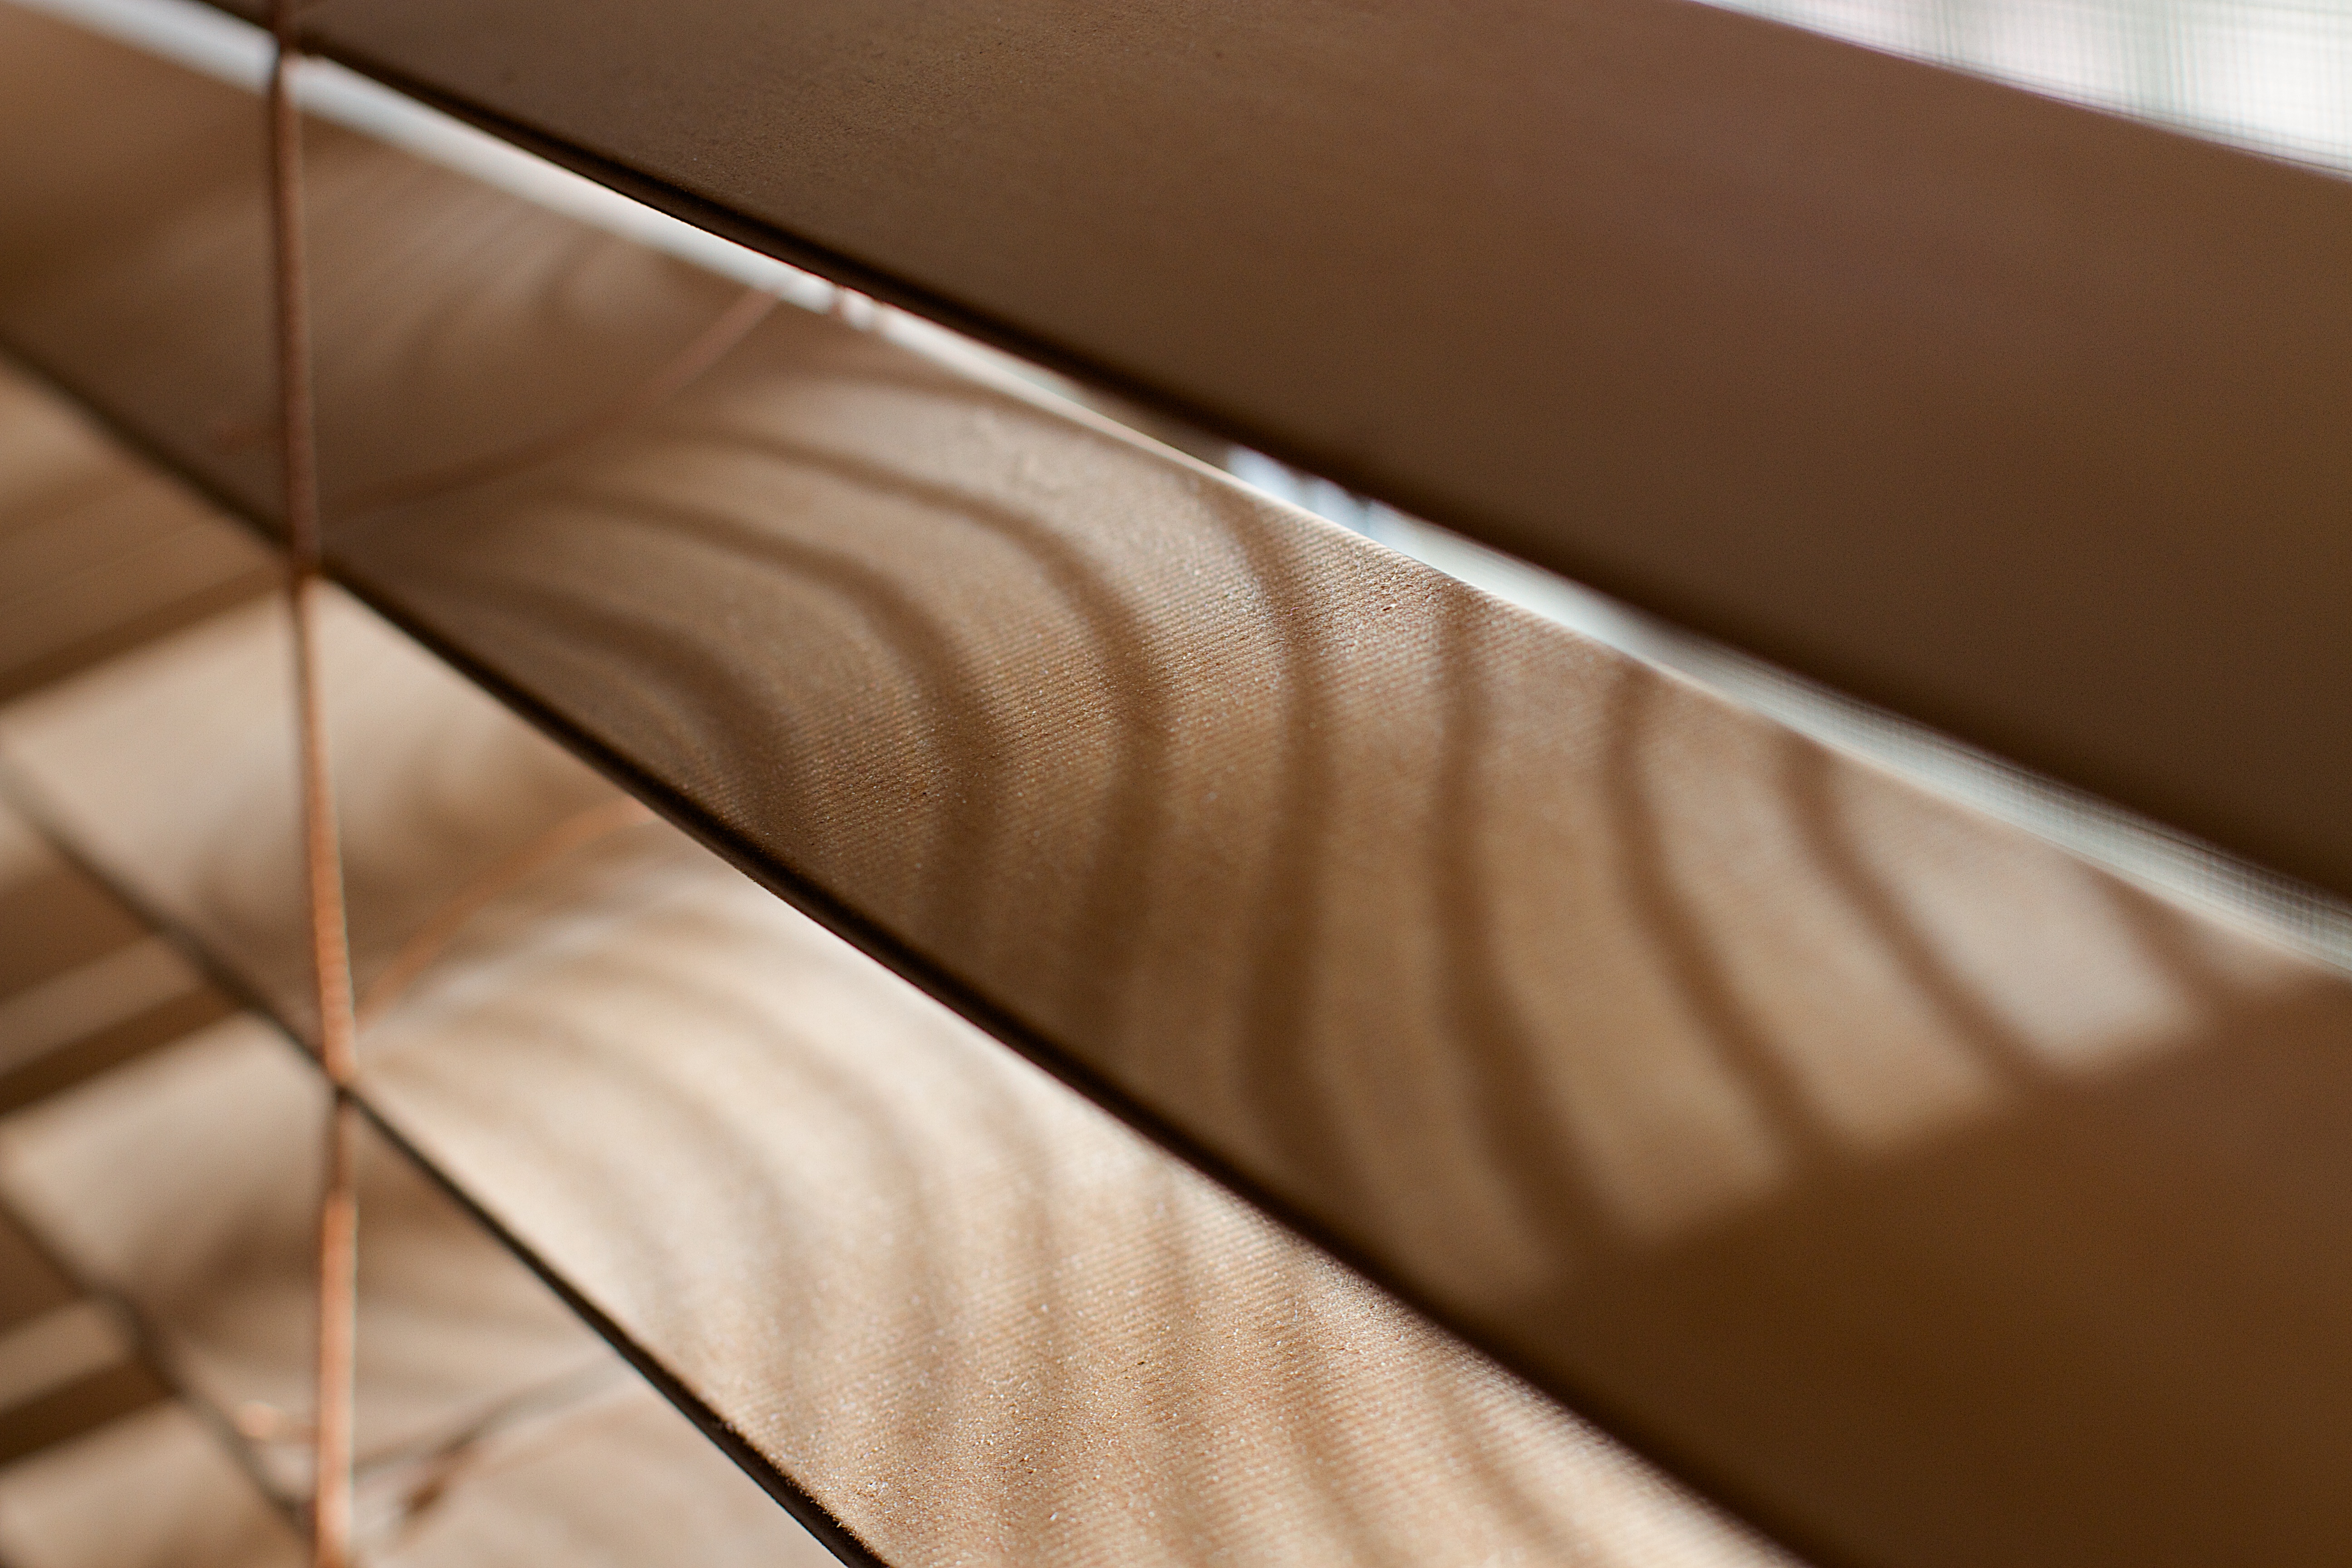
light, wood, white, floor, ceiling, line, color, brown, furniture, interior design, close up, design, shape